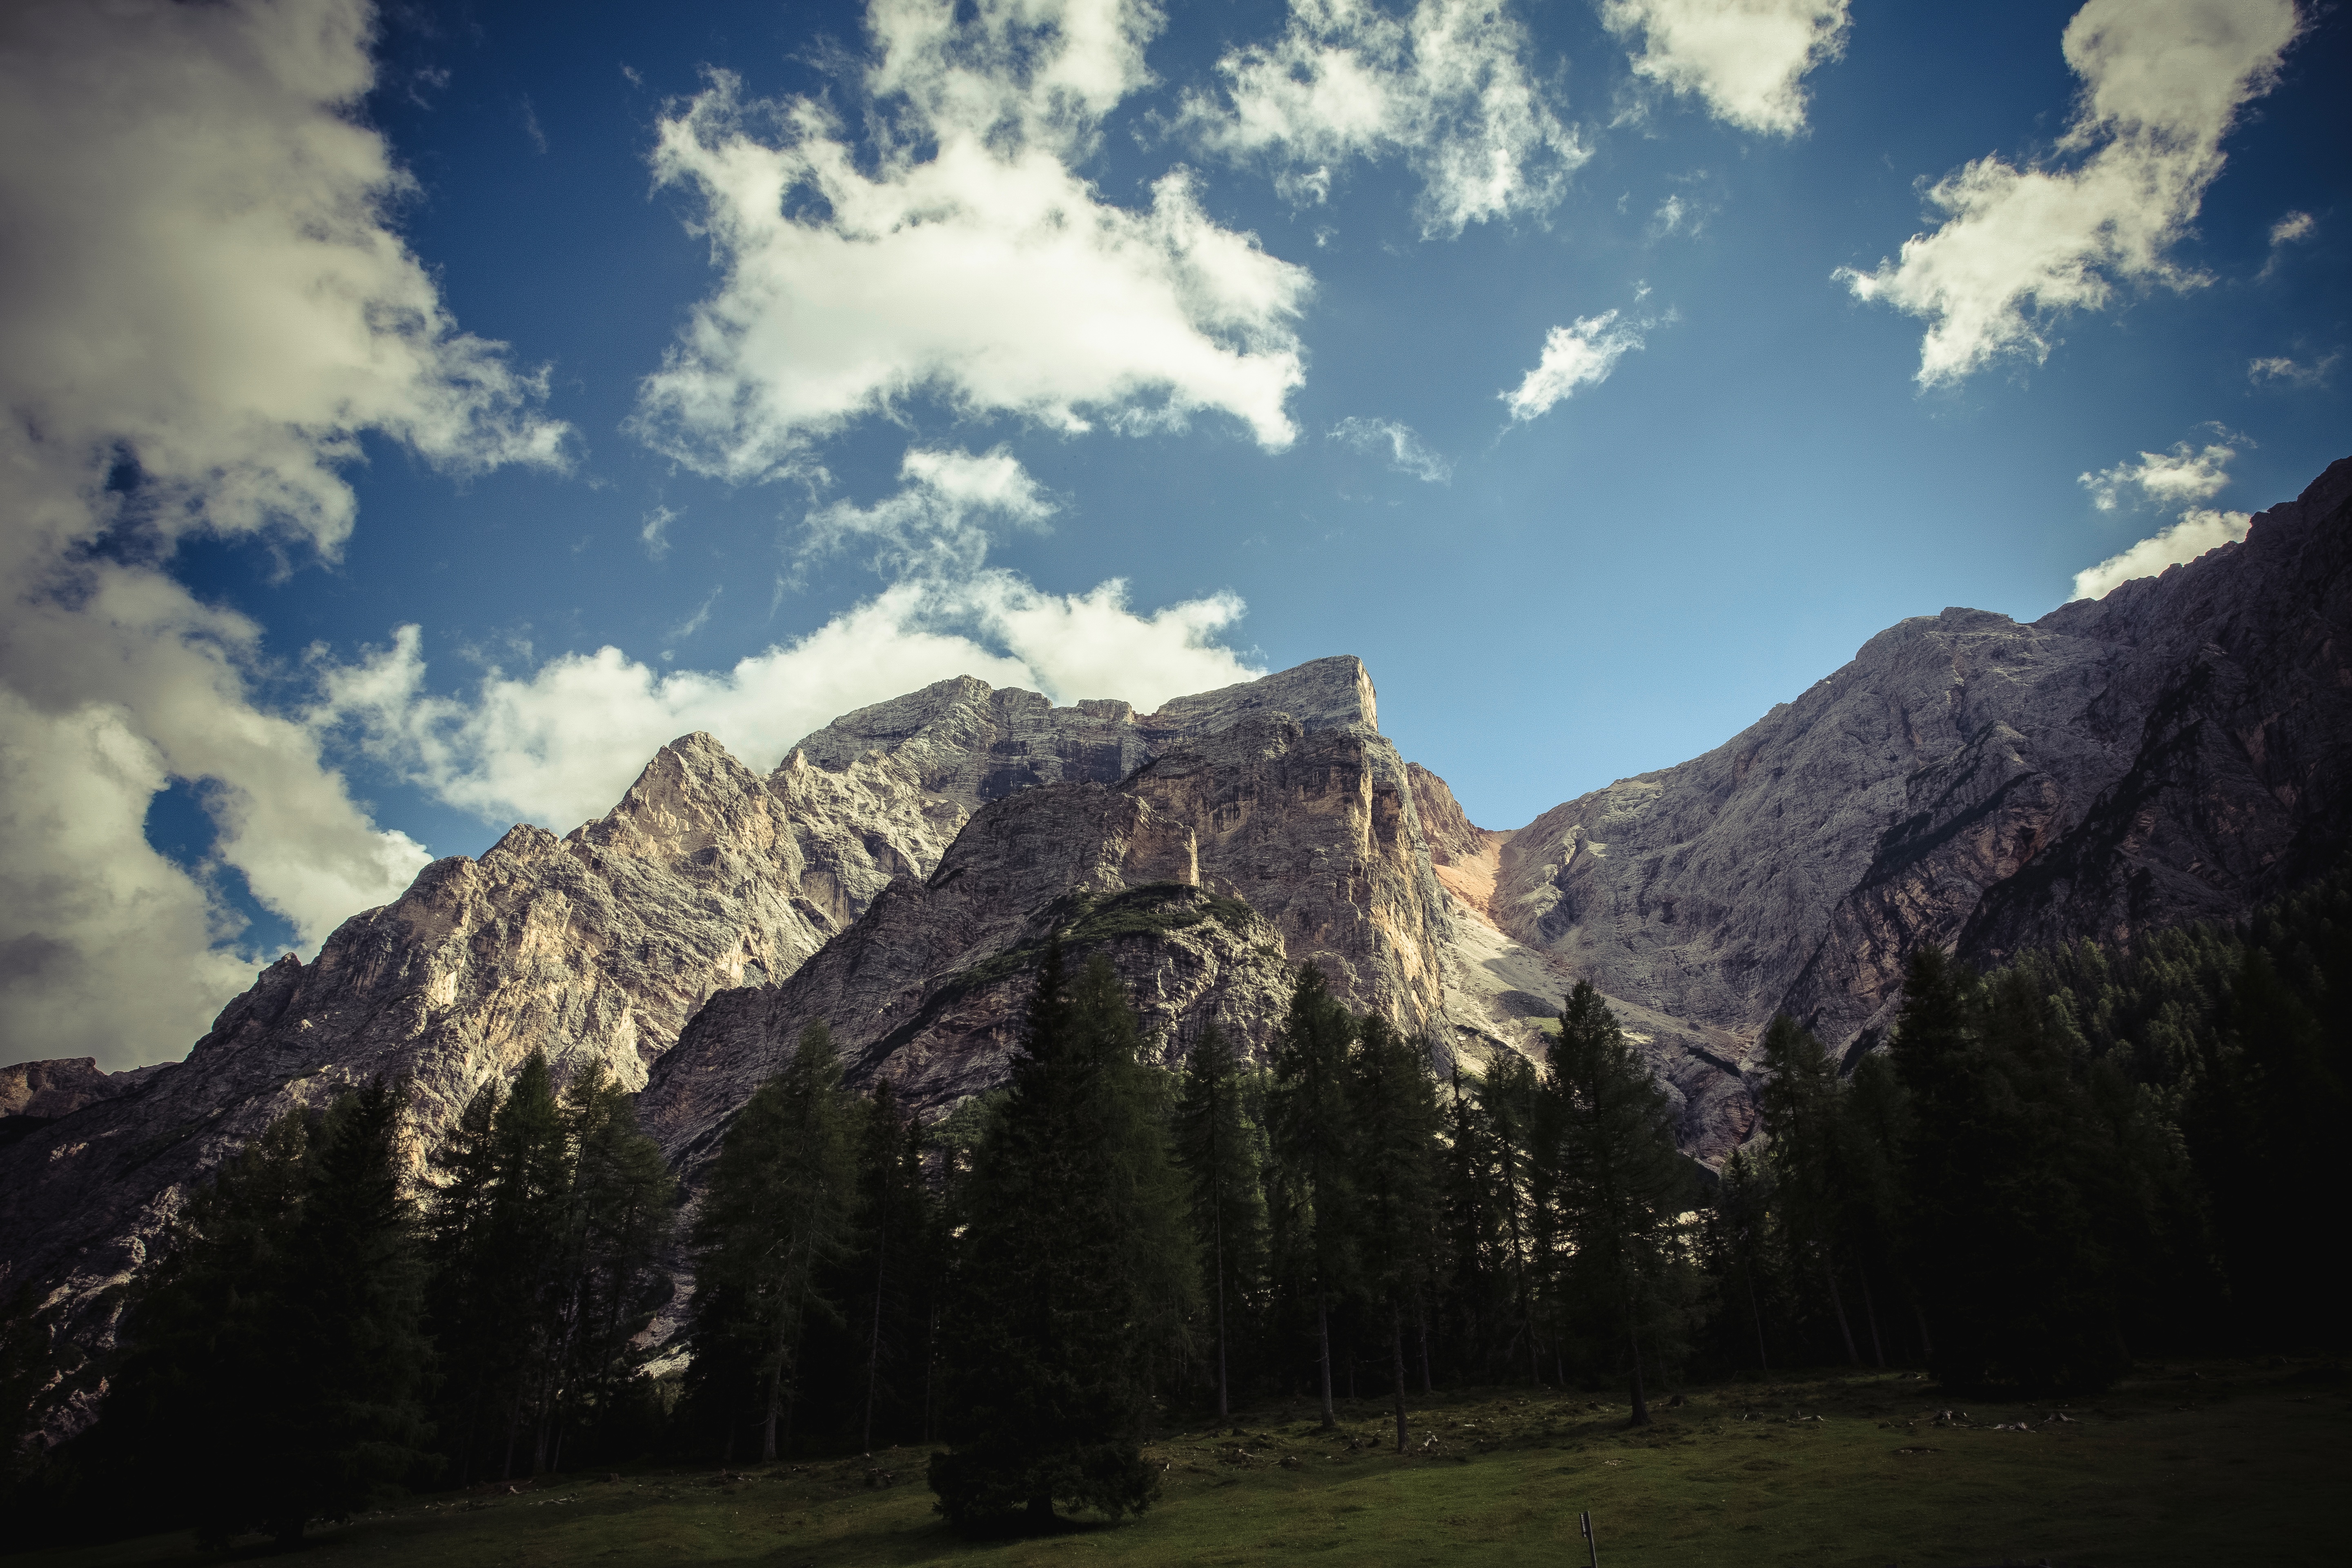
landscape, tree, nature, rock, wilderness, mountain, cloud, sky, sunlight, morning, hill, valley, mountain range, ridge, alps, plateau, landform, geographical feature, atmospheric phenomenon, mountainous landforms